Queen's College, Hong Kong

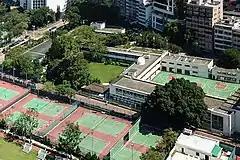
Queen's College campus

Queen's College is the first public secondary school founded by the British colonial government in Hong Kong. It was initially named The Government Central School in 1862 and later renamed Victoria College in 1890, and finally obtained the present name of Queen's College in 1894. It is currently located in Causeway Bay.